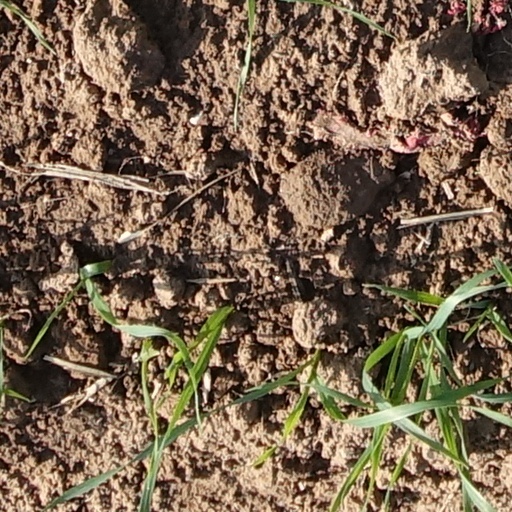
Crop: wheat